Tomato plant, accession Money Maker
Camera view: bottom (45 deg); turntable rotation: 300 degrees
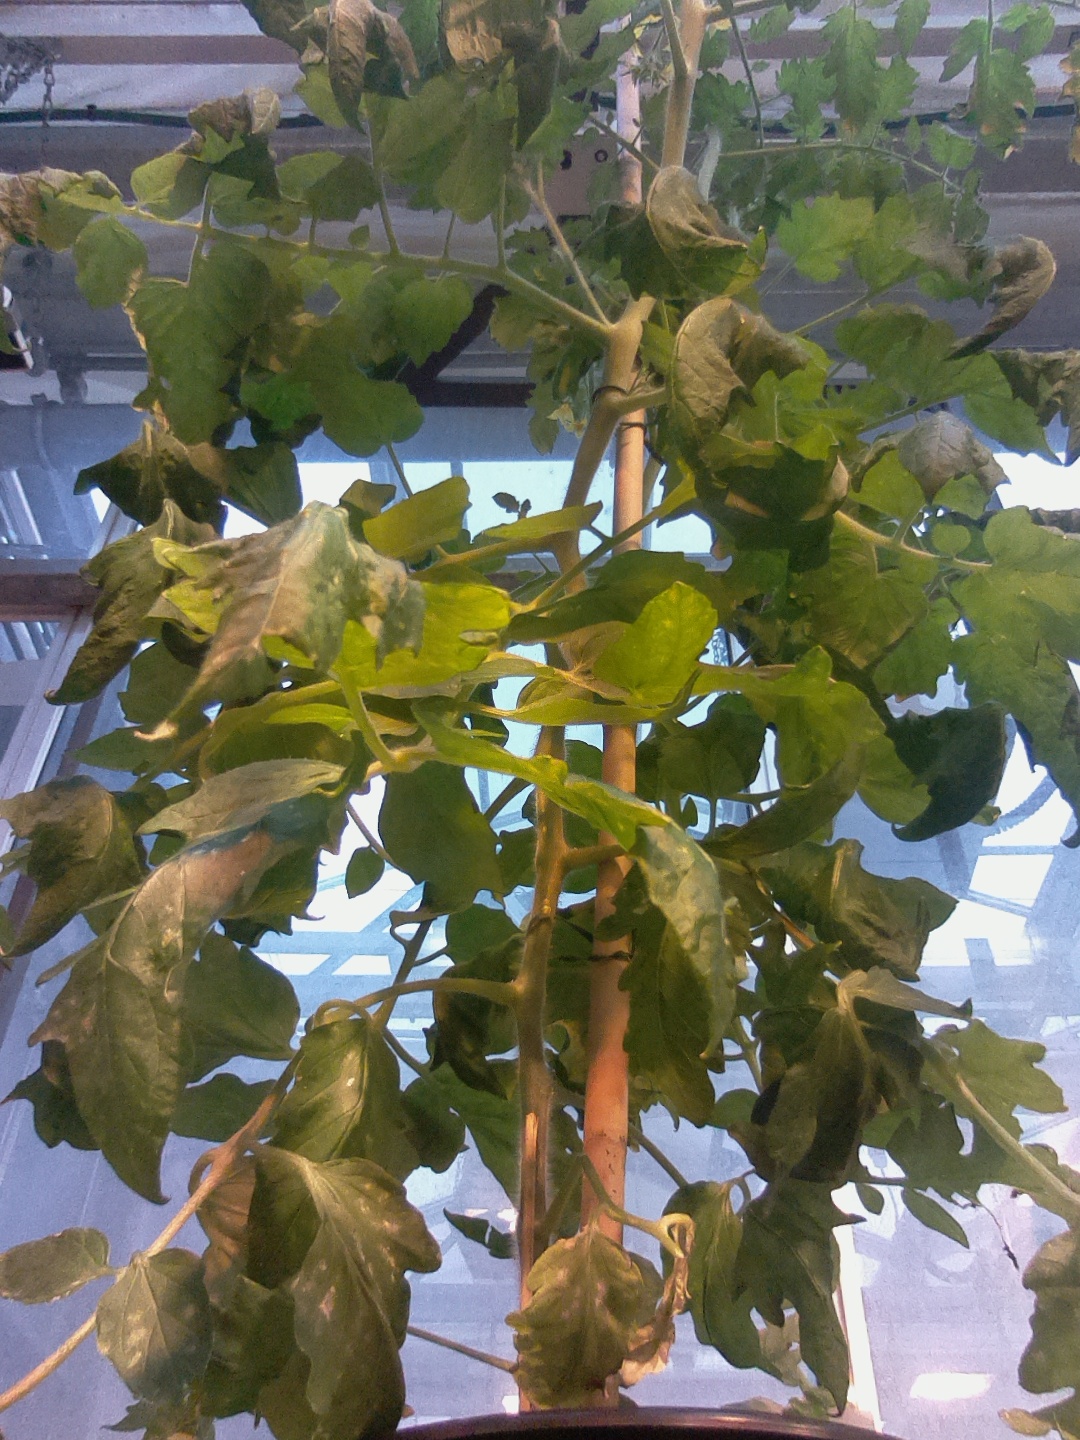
BBCH growth stage 67: Full flowering, 70%-80% of flowers open, more petals falling